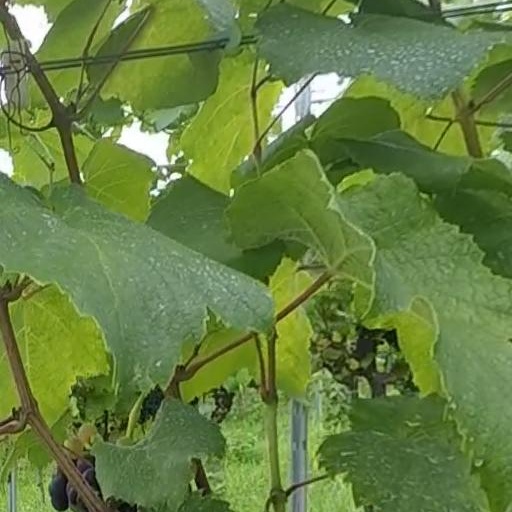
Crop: grape